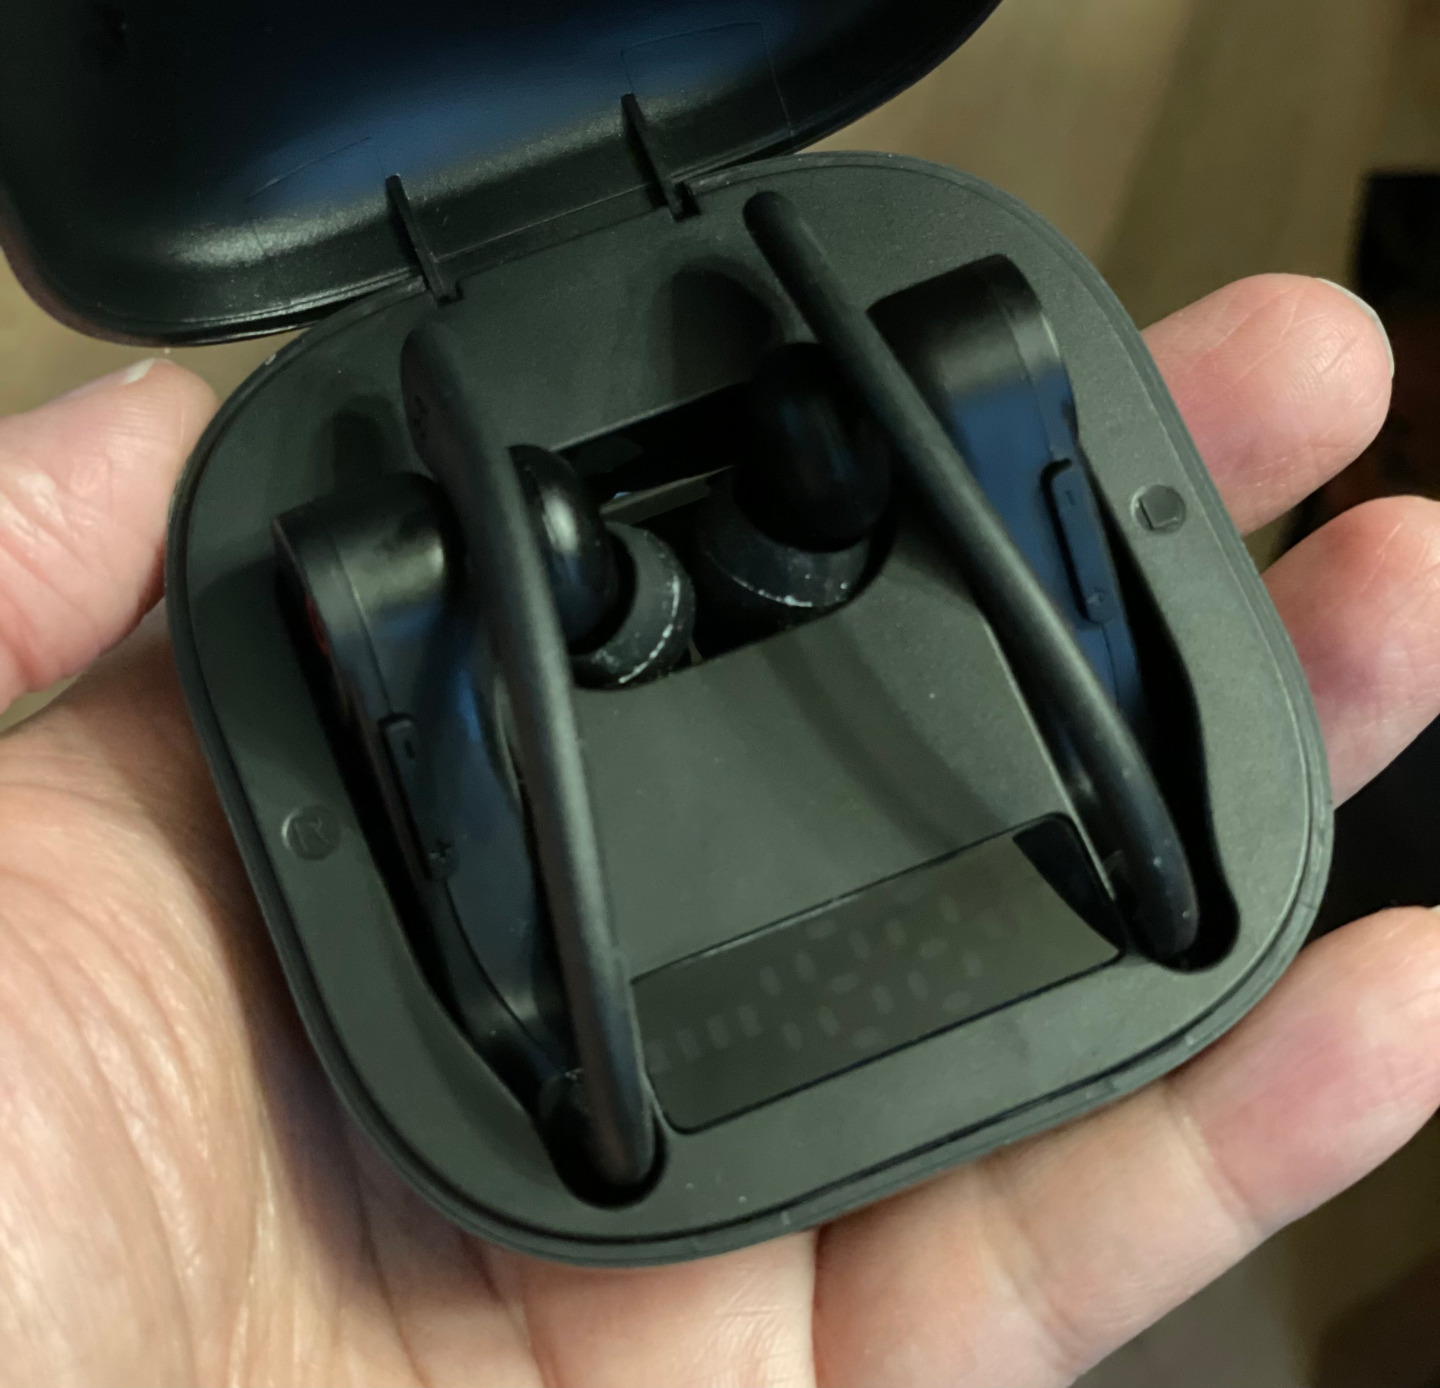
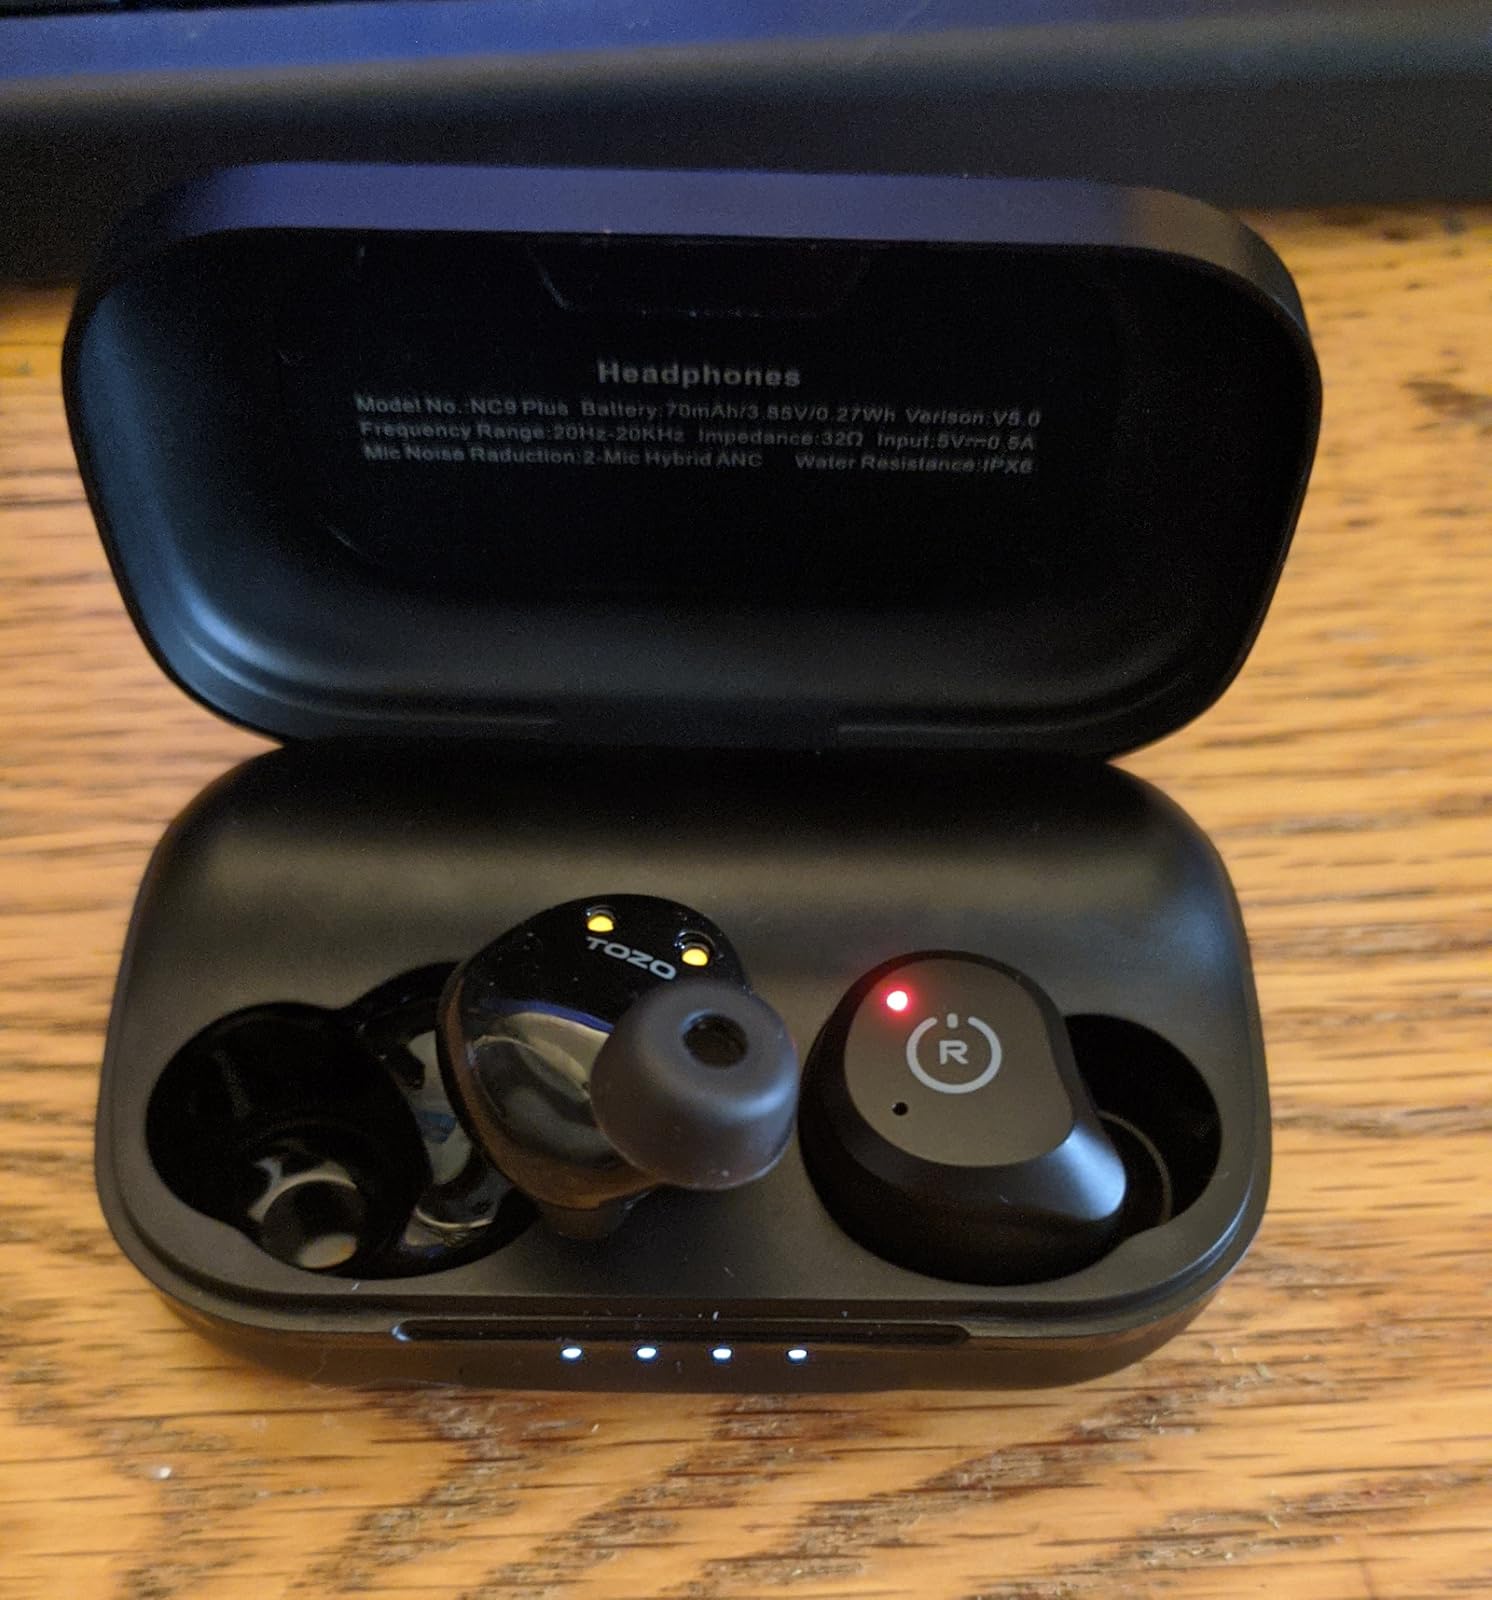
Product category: earbuds
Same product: no